Chris Walas

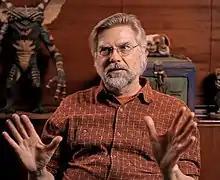
Walas in his self made documentary detailing his life's work

Christopher James Walas (born 1955) is an American special effects artist, make-up effects artist, film director, producer, and screenwriter. He is best known for his work on the film "The Fly" (1986), for which he won an Academy Award and was nominated for two British Academy Film Awards.